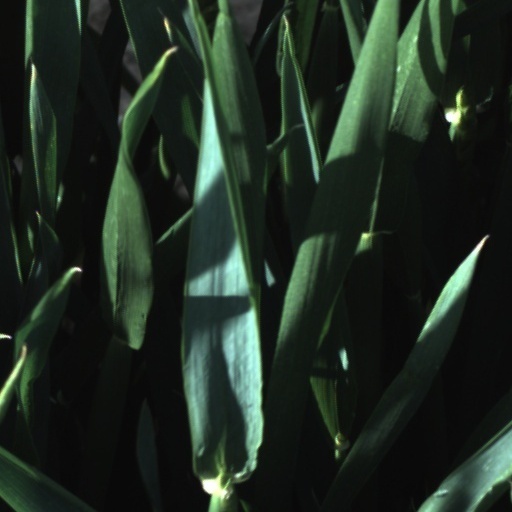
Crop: wheat